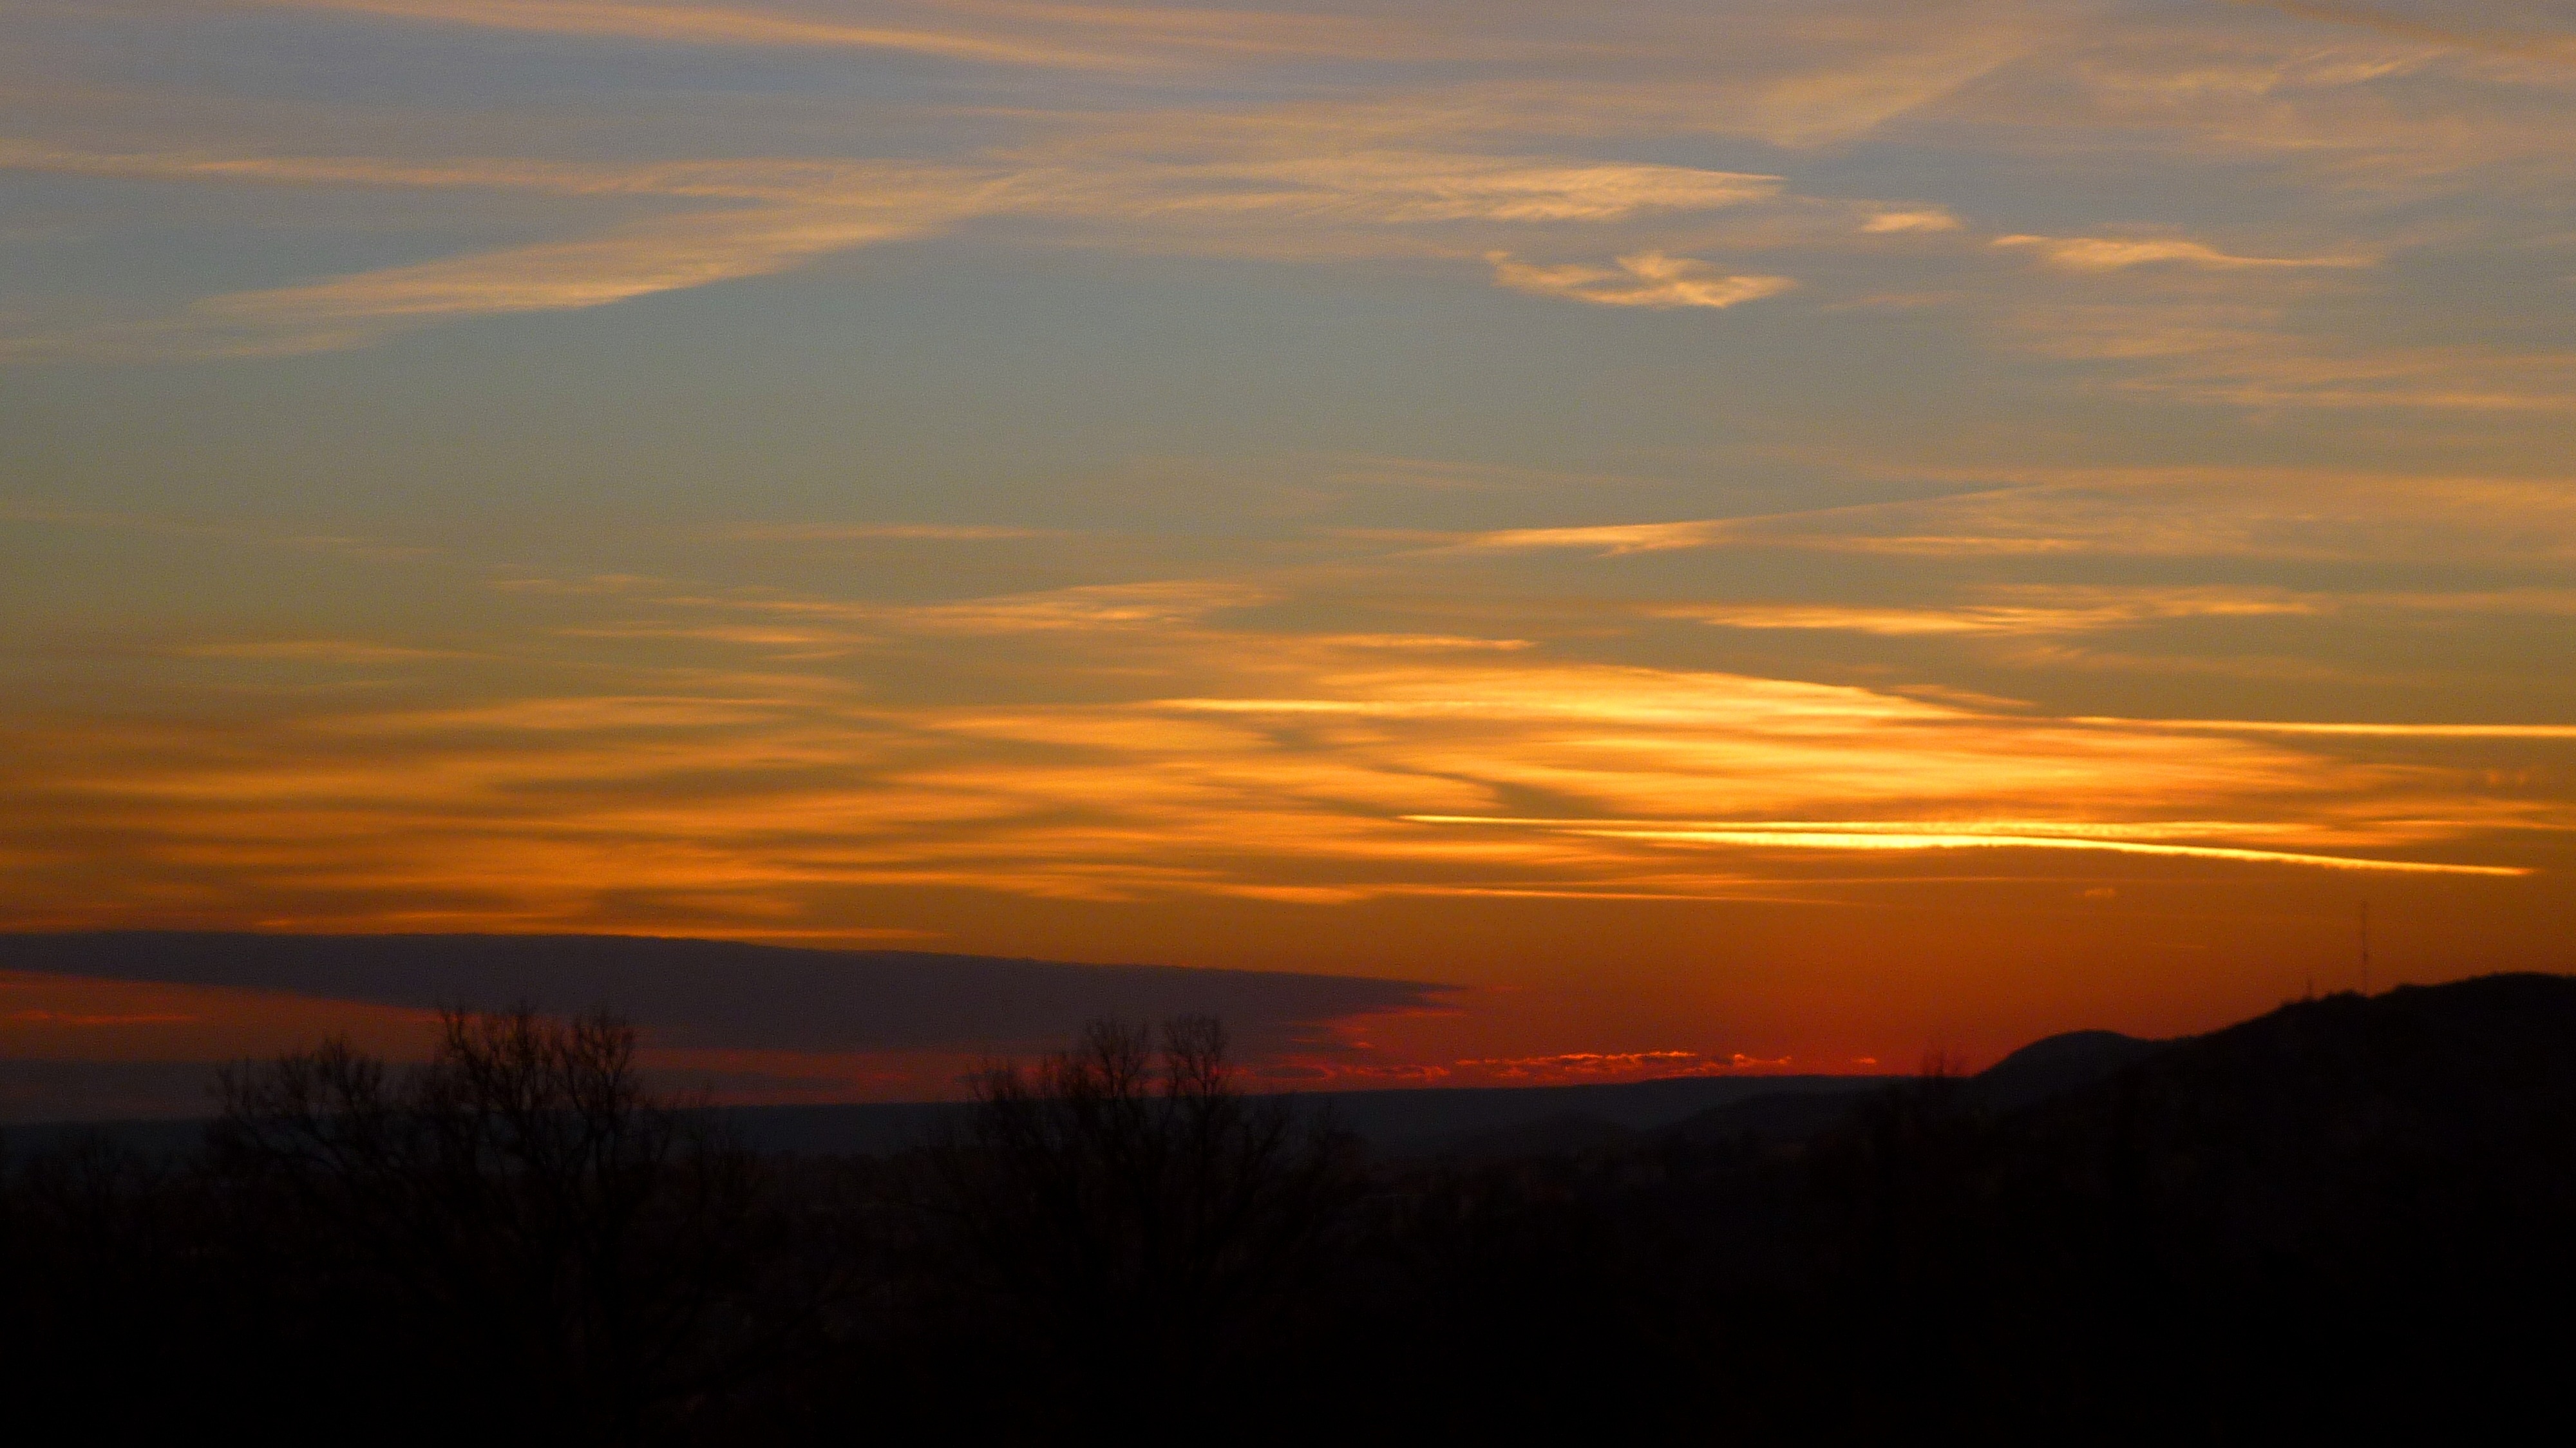
landscape, horizon, mountain, light, cloud, sky, sun, sunrise, sunset, field, prairie, sunlight, morning, hill, dawn, atmosphere, panorama, dusk, evening, plain, afterglow, atmospheric phenomenon, red sky at morning, sz nesfelh